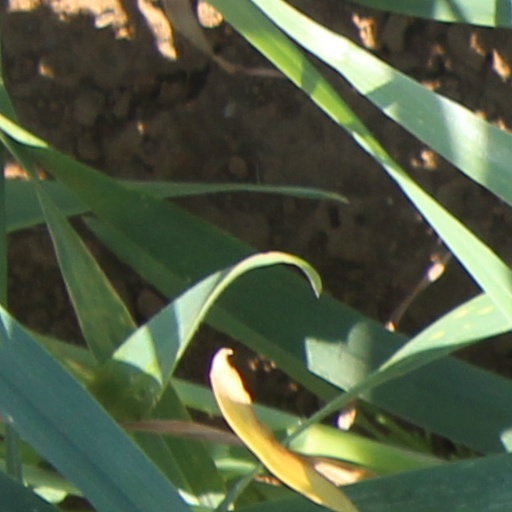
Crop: wheat